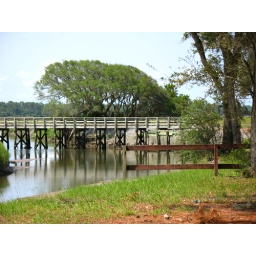
The old bridge our school bus had to go over to get us to the camp ground.